Royce da 5'9"

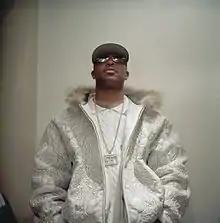
Royce da 5'9" in 2002

In 2002, Royce had a falling out with D12 including mutual friend and group member Proof, which sparked a public rivalry that resulted in Royce releasing a total of three diss tracks. The first, "Shit on You", was recorded over the instrumental of D12's track of the same name and mainly attacked group member Bizarre. Following Royce's second track, "Malcolm X", D12 responded with "Smack Down", over the instrumental of 50 Cent's "Back Down". Proof himself released the tracks "Many Men", over the instrumental of 50 Cent's "Many Men (Wish Death)"; and "Beef Is Ova", with rap group The Purple Gang. Royce responded with his third track, "Death Day", recorded over 50 Cent's "In Da Club".